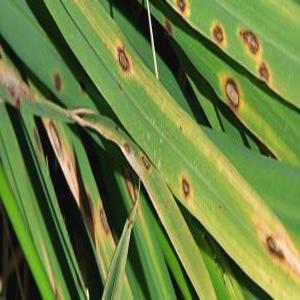
Disease: Brownspot